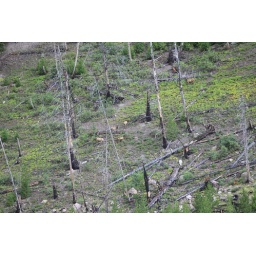
Some deer on the hill by Yellowstone river